Ogasawara Tadazane

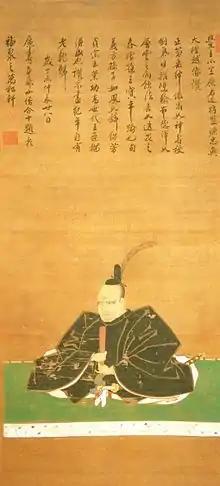

Tadazane was the son of (1569–1615) with Toku-hime, daughter of Matsudaira Nobuyasu and granddaughter of Tokugawa Ieyasu. He married Kamehime, daughter of Honda Tadamasa with Kamehime (daughter of Matsudaira Nobuyasu) and adopted daughter of Tokugawa Ieyasu.